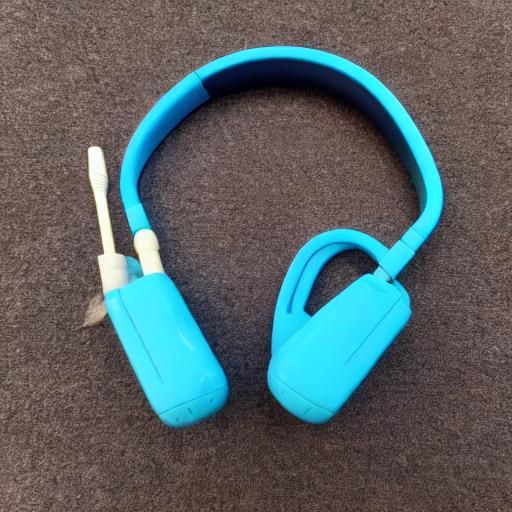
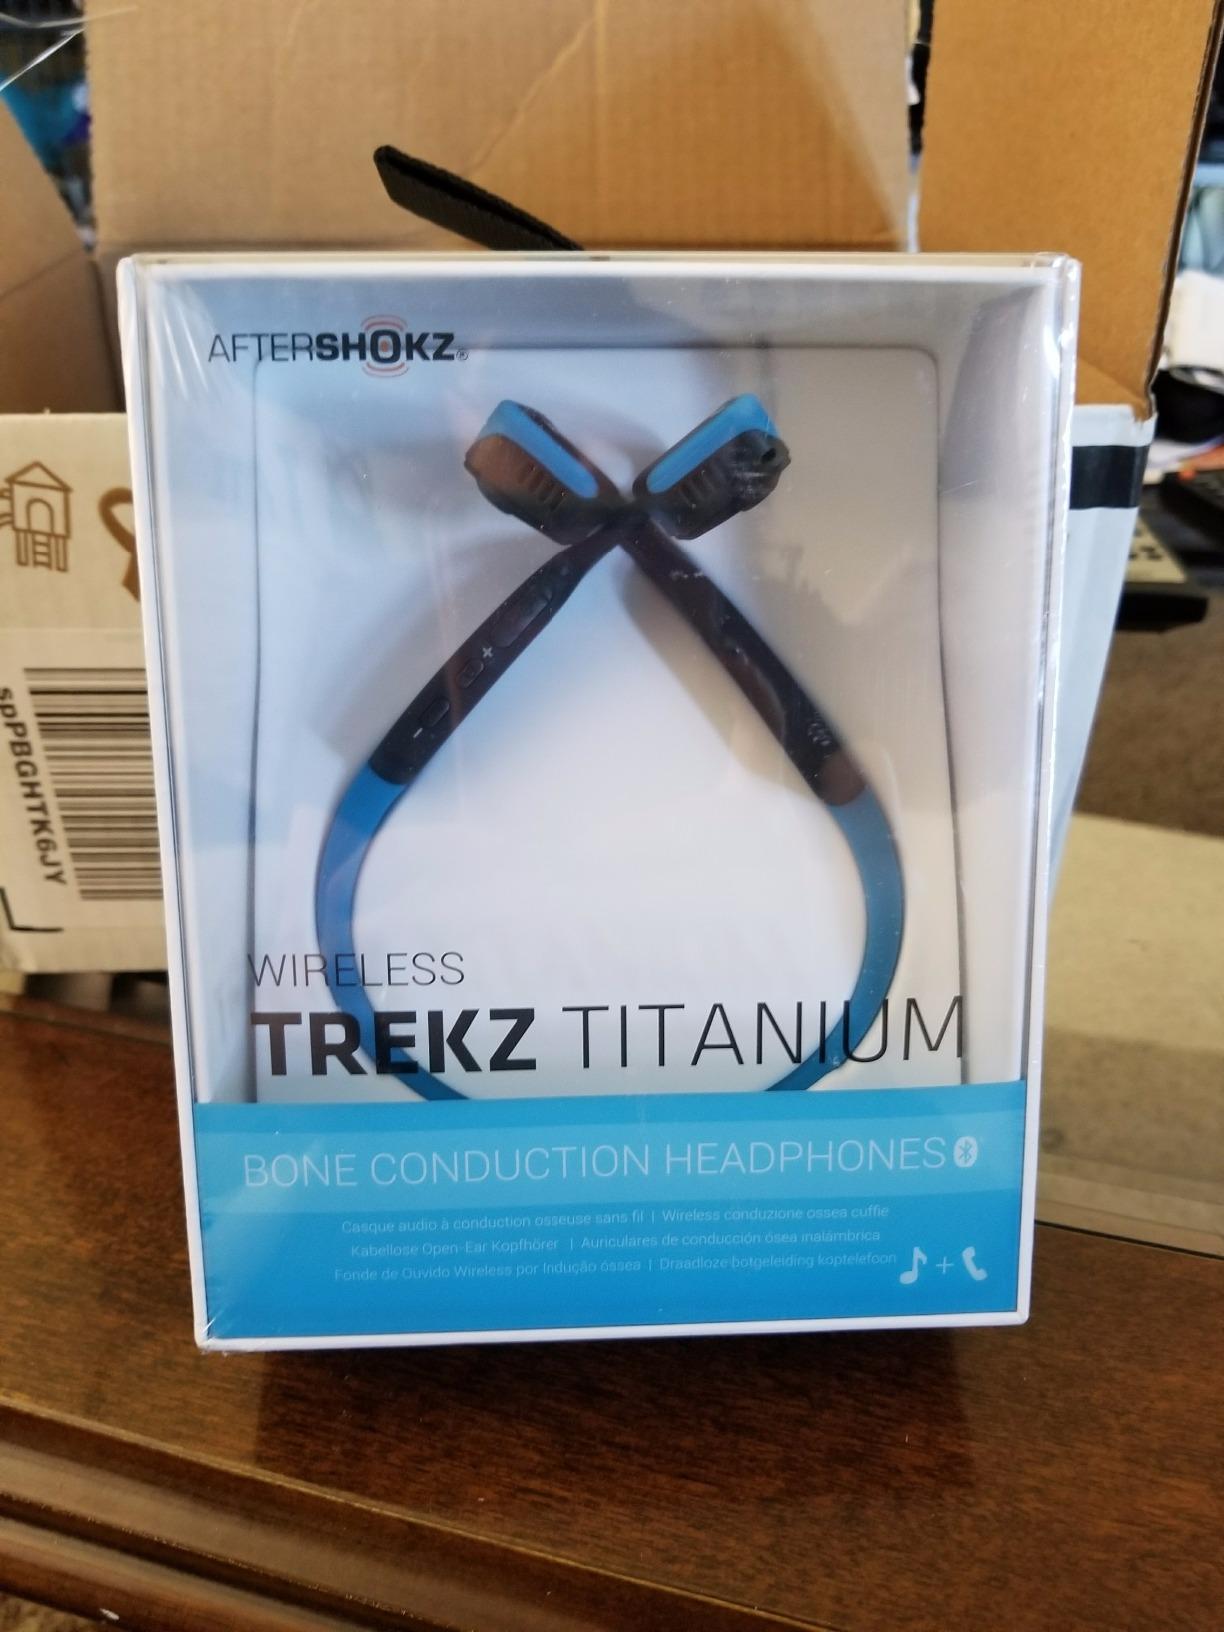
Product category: headphones
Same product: no